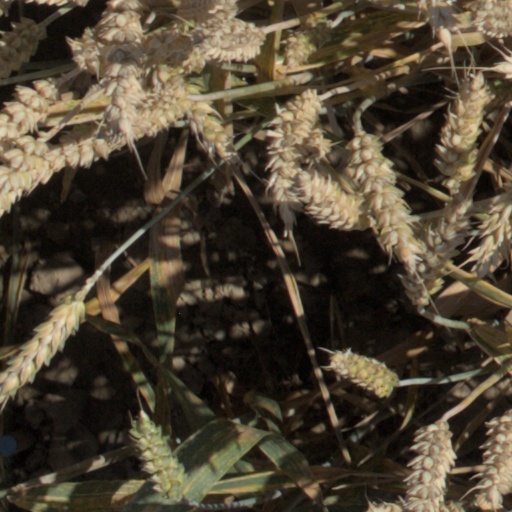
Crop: wheat